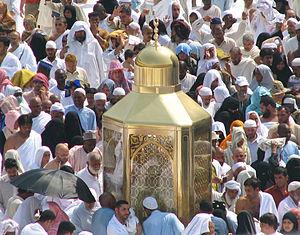
"La station d'Abraham ou ""Maqâm Ibrahim"" est une pierre sacrée pour l'islam portant des traces de pas attribués à Abraham.